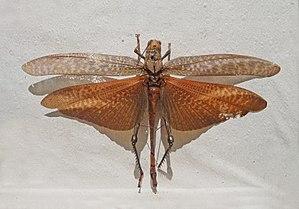
Tropidacris dux. Brésil. Musée d'histoire naturelle et d'ethnographie de Colmar
Tropidacris cristata est une espèce d'insectes orthoptères de la famille des Romaleidae.
Le musée d'histoire naturelle et d'ethnographie de Colmar est un musée d'histoire naturelle et d'ethnographie, situé à Colmar. Il a été fondé par la Société d'histoire naturelle et d'ethnographie de cette ville.